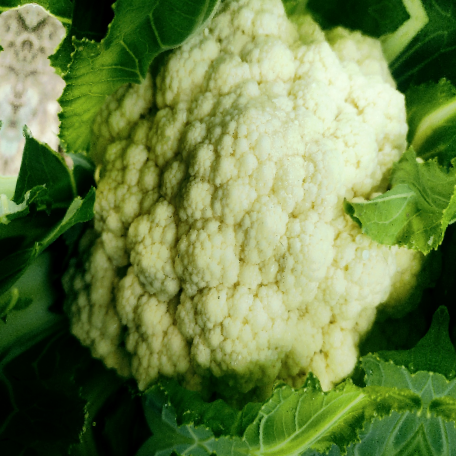
Label: Disease Free